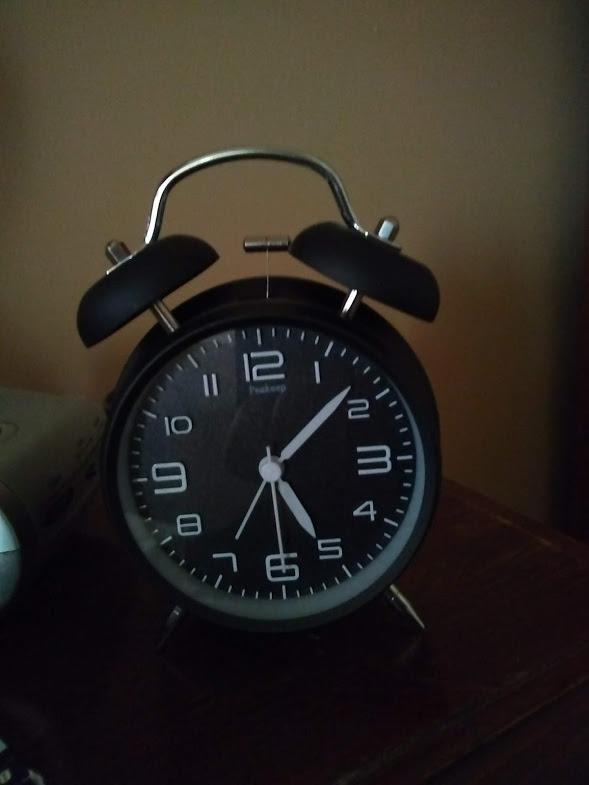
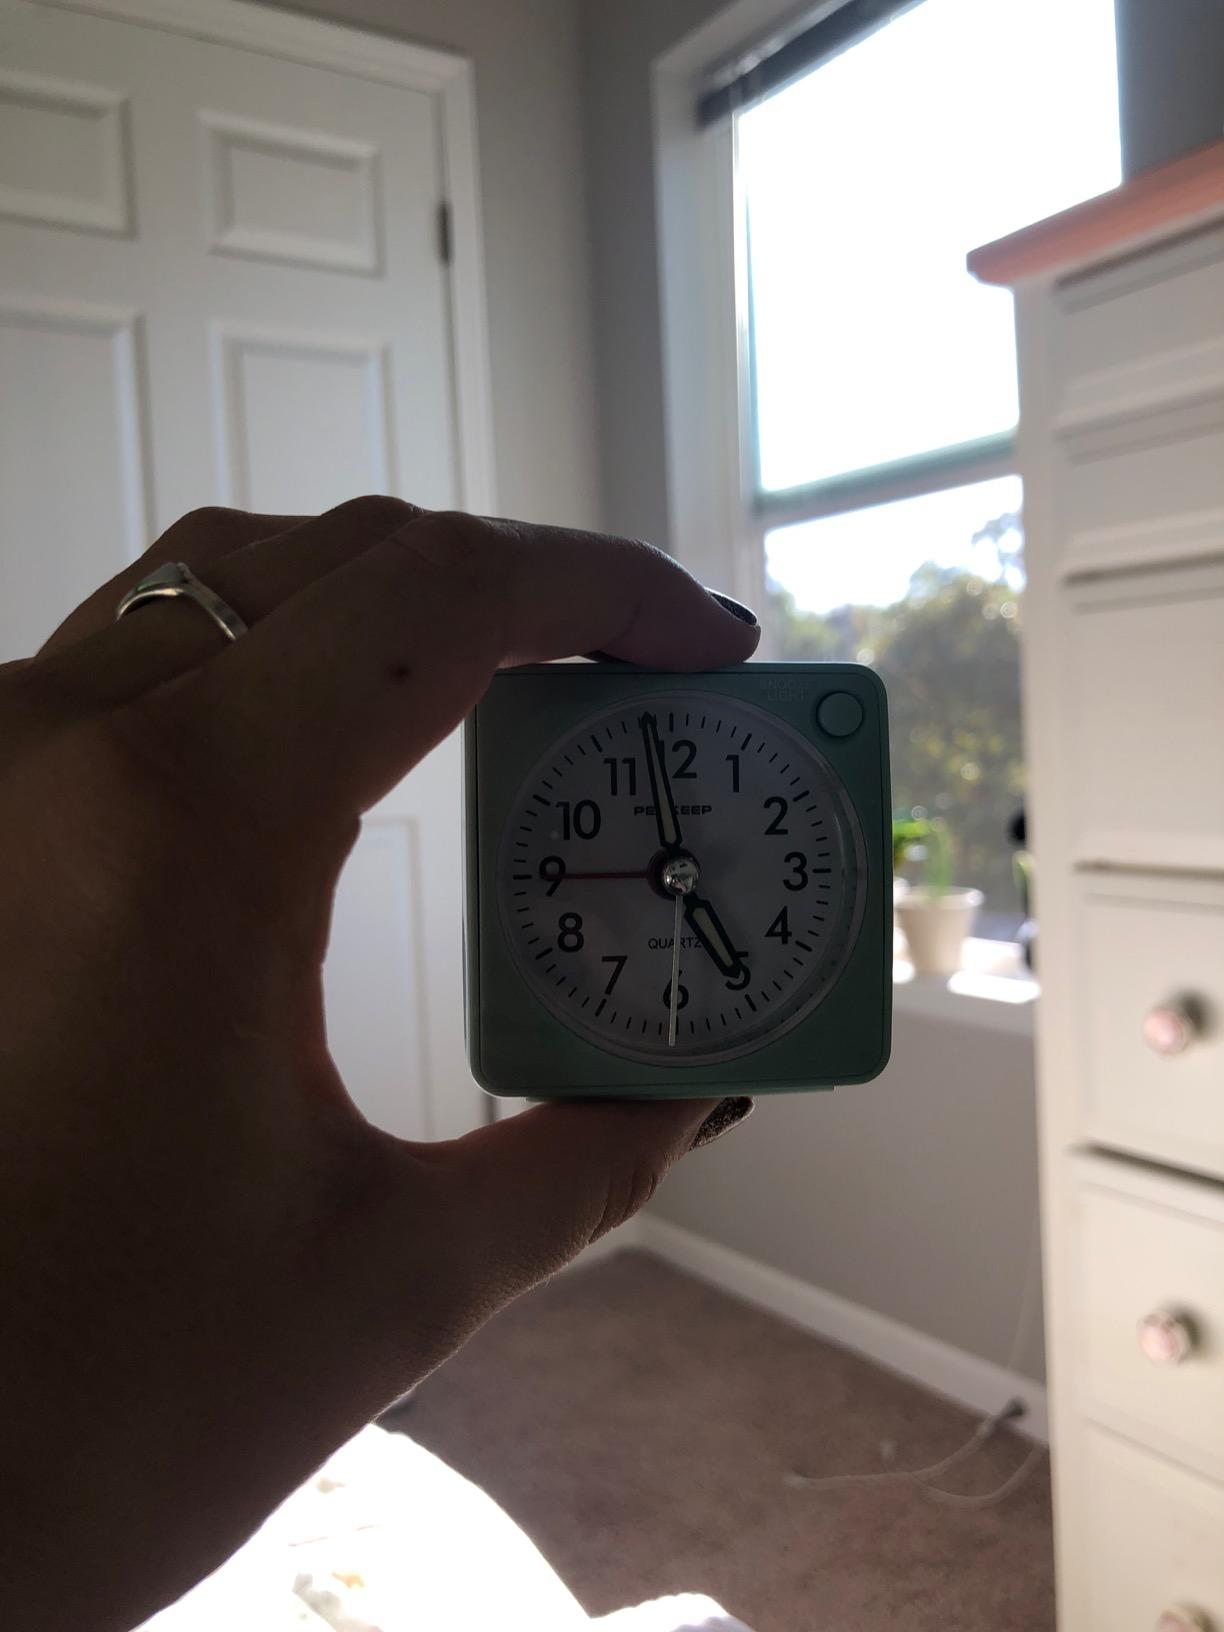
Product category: clock
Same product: no